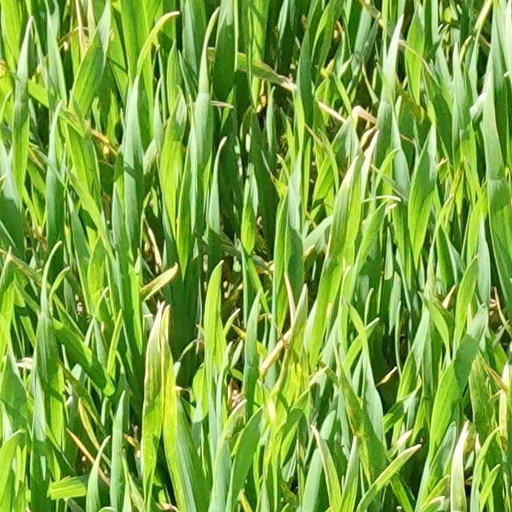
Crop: wheat